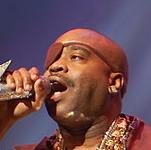
Age: 43